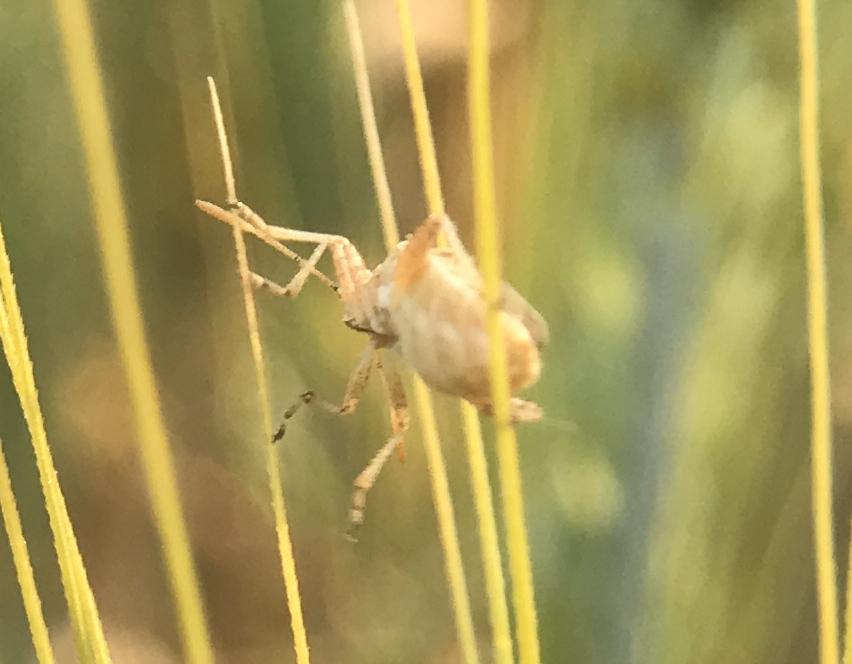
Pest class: predators